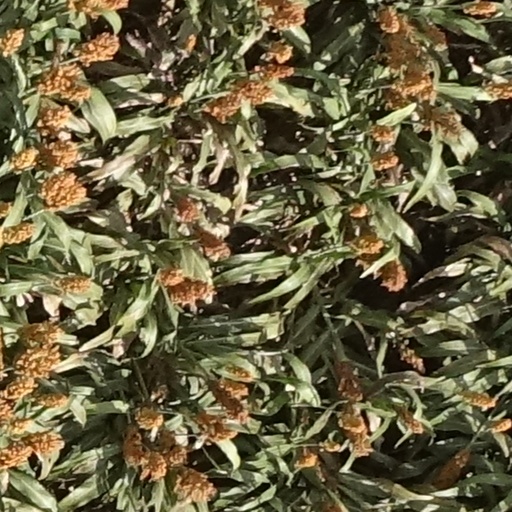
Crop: sorghum